Battle of the Alcaides

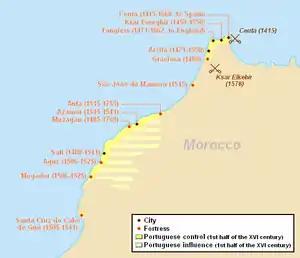

The Battle of the Alcaides, fought in 1514, was a significant military engagement between the forces of the kings of Fez and Mequinez and the Portuguese defenders, along with their local allies, near the city of Azemmour in the town of Boulaouane.